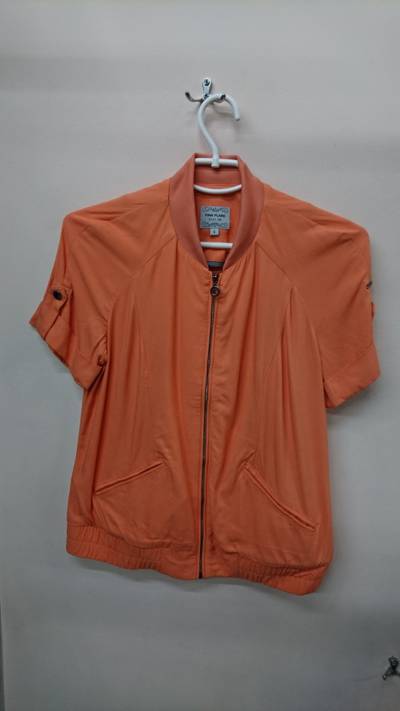
Waste category: clothes